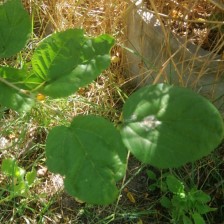
Variety: BlackAustralia